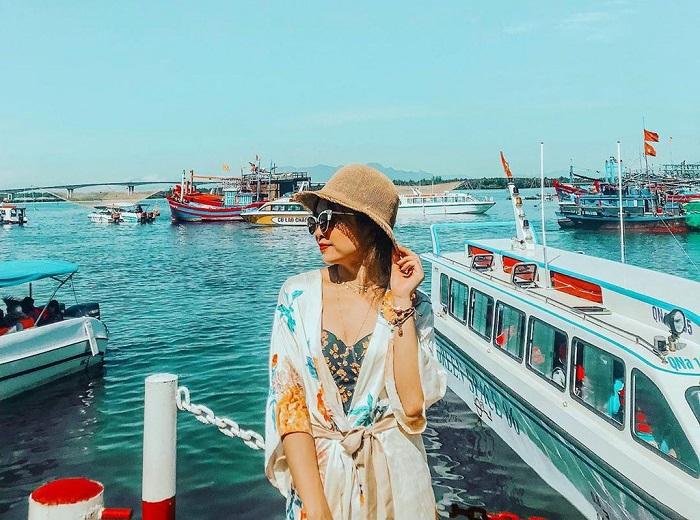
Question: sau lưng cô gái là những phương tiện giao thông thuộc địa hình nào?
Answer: sau lưng cô gái là phương tiện giao thông đường thủy